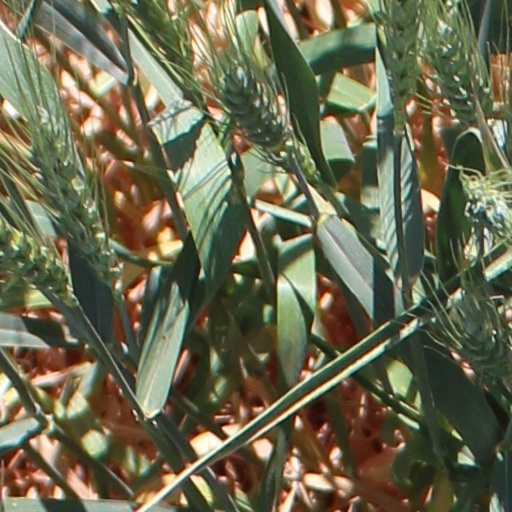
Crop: wheat